Werl Triptych

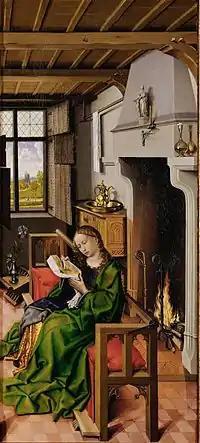
Right wing showing Saint Barbara. Oak panel, 101 cm x 47 cm. Museo del Prado.

The woman in this panel can be identified as Saint Barbara from the tower visible beyond the open window to her top left. A popular saint in the Middle Ages, she was a Christian martyr believed to have lived in the 3rd century. According to hagiography, her wealthy pagan father Dioscorus, seeking to preserve her from unwelcome suitors, imprisoned her in a tower. Captive Barbara let in a priest who baptised her, an act for which she was hunted and eventually beheaded by her father. She became a popular subject for artists of Campin's generation. Jan van Eyck left a highly detailed but unfinished 1437 oak panel which focuses on the highly complex architectural details of an imagined Gothic tower.